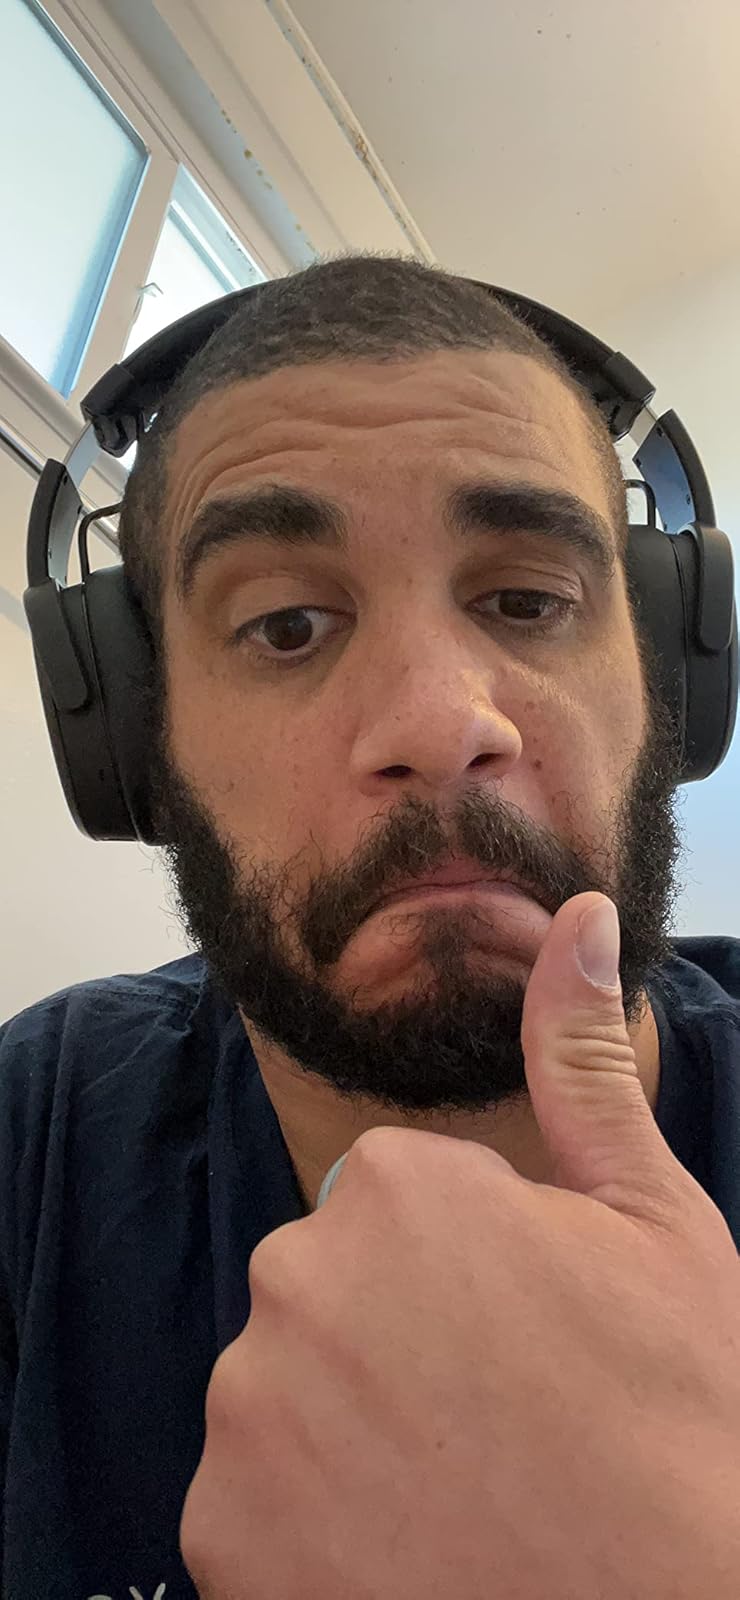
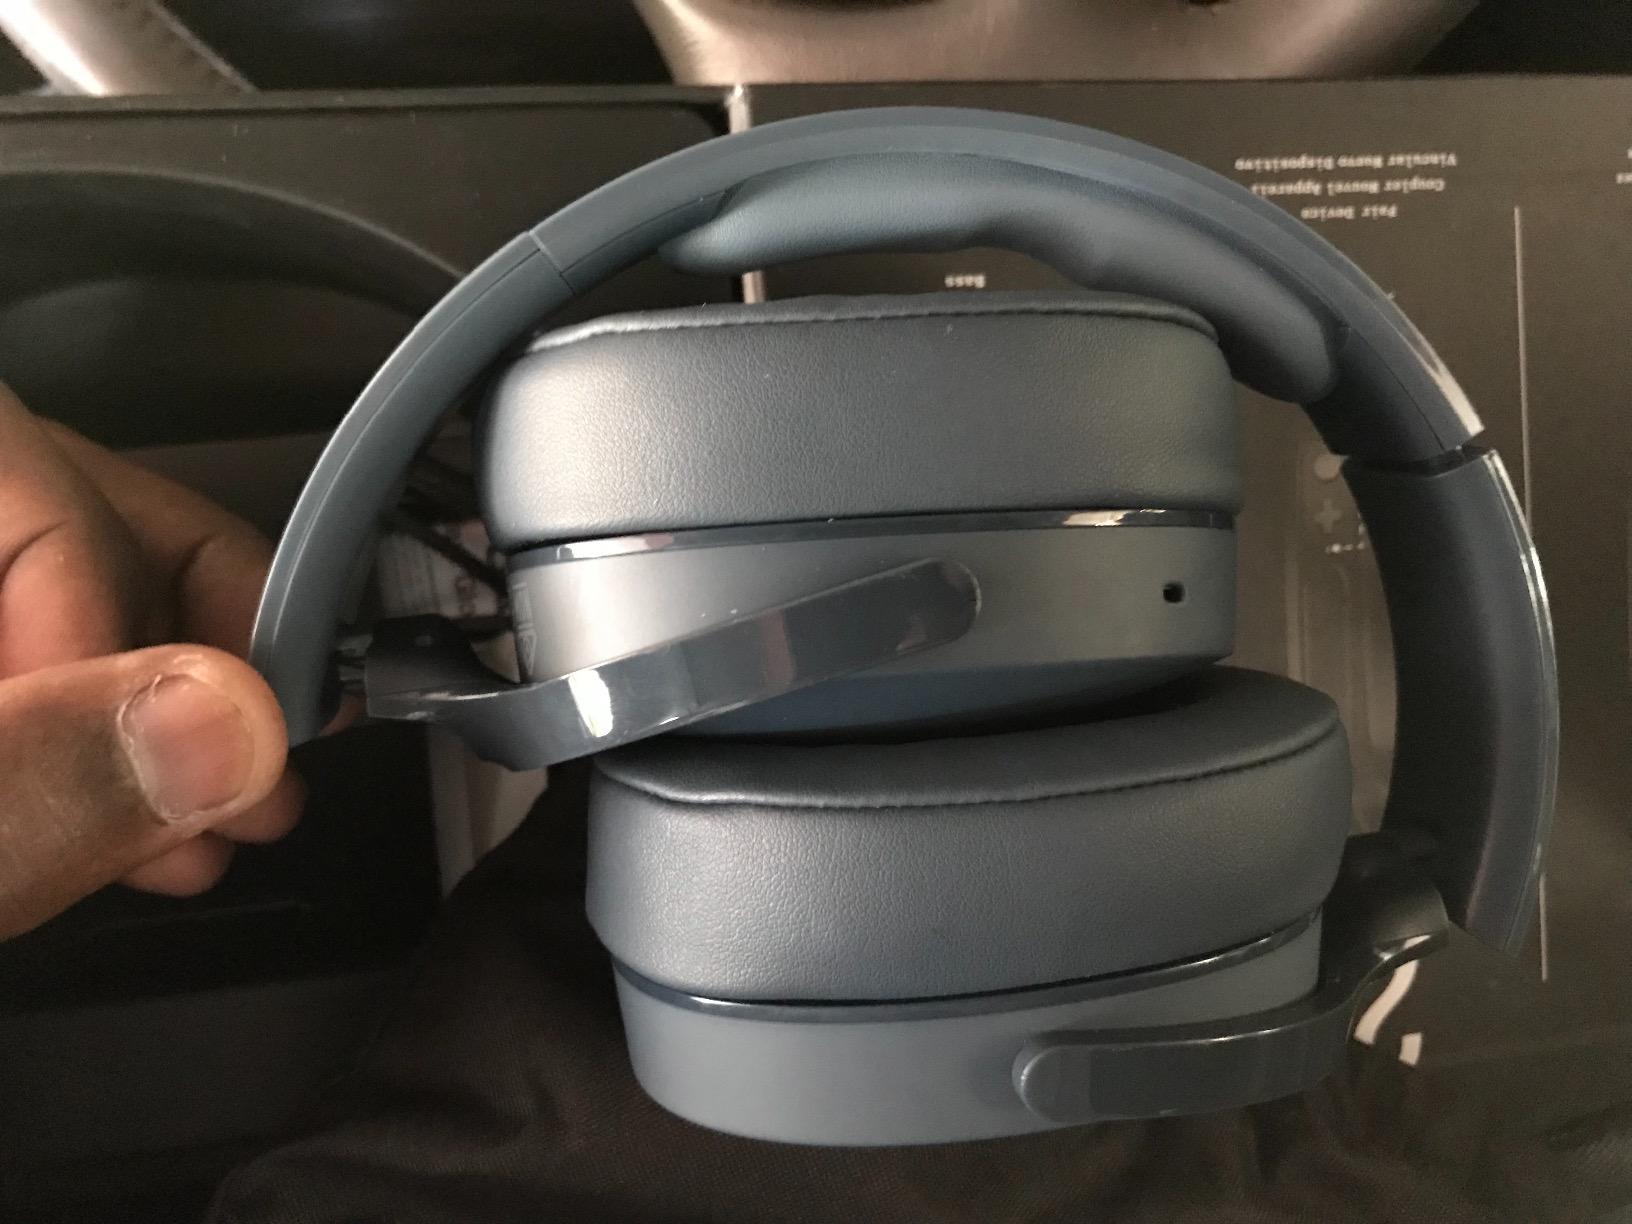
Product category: headphones
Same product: yes